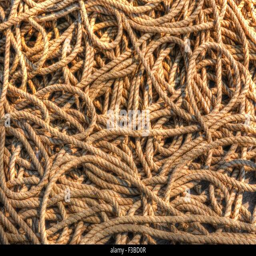
a pile of rope on the quayside , left by fishermen